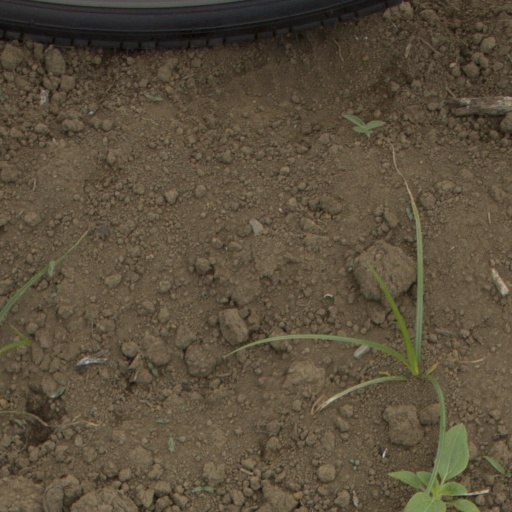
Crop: Jerusalem artichoke